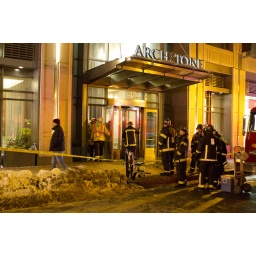
660 washington st water main break in building hundreds evacuated